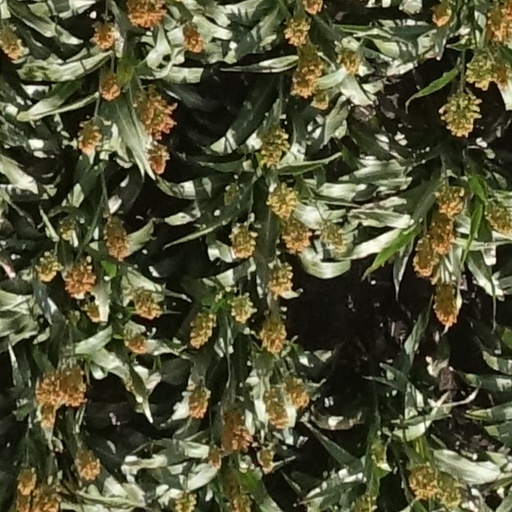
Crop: sorghum